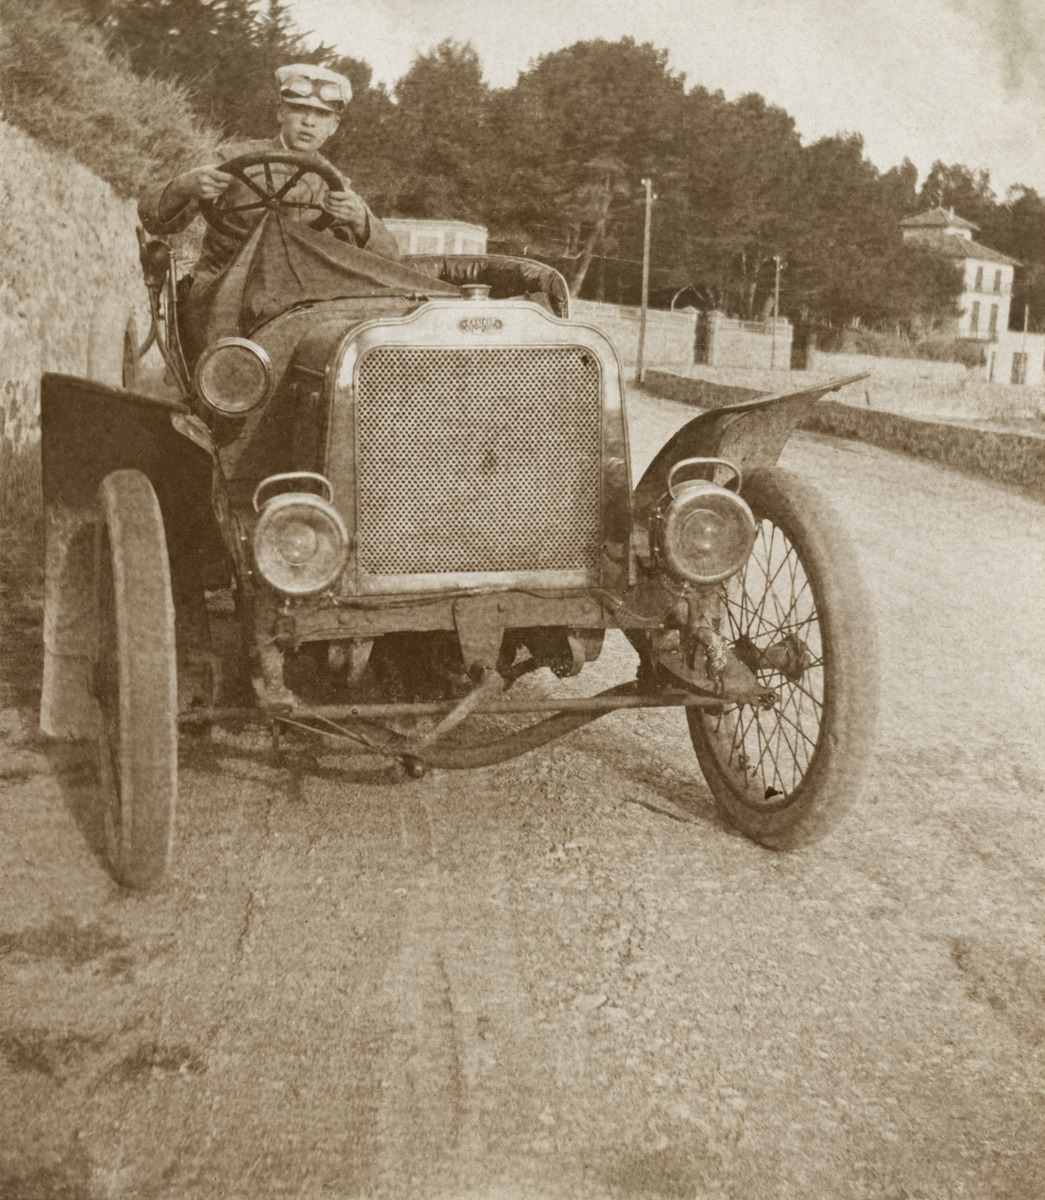
Valokuvaaja Constantin Grünberg aloitti työuransa autojen myynnin parissa
sisällön kuvaus: Valokuvaaja Constantin Grünberg aloitti työuransa autojen myynnin parissa. Hän myös harrasti kilpa-autoilua. Kuvassa hän osallistuu autokilpailuun Anibes'ssa. Kuvan takana teksti:  Au cap d'Antibes 1905 "Gladiator" Paris Madrid IV Pris 1903?

Constantin

Grünberg. mustavalkoinen
Kuvaaja: Grünberg, Constantin, valokuvaaja
Ajankohta: kuvausaika 1905
Paikka: Suomi, Uusimaa, Helsinki, Antibes
Aiheet: vuodenajat kesä, autot, ihmiset, kadut